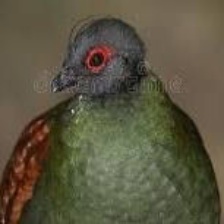
Species: CRESTED WOOD PARTRIDGE
Scientific name: ROLLULUS ROULOUL
ImageNet parent category: partridge